Alex Virot

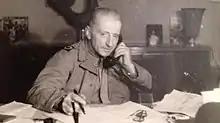

Alexandre Virot (1890 – 14 July 1957) was a French sports journalist, who was active from the 1920s until his death in 1957. He won a silver medal in painting at the 1928 Summer Olympics. Virot died in a motorcycle accident whilst covering the 1957 Tour de France, making him the only journalist to have been killed whilst covering the Tour.